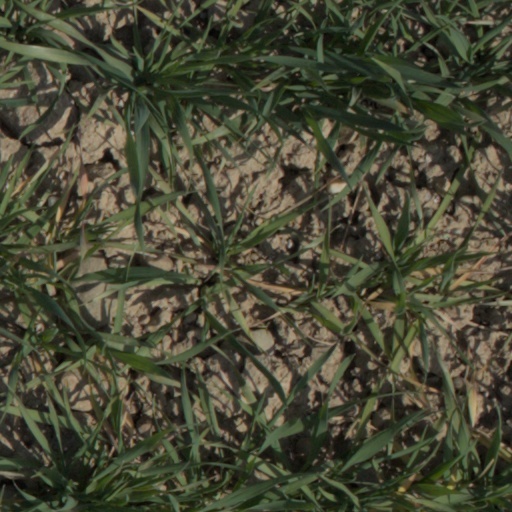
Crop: wheat